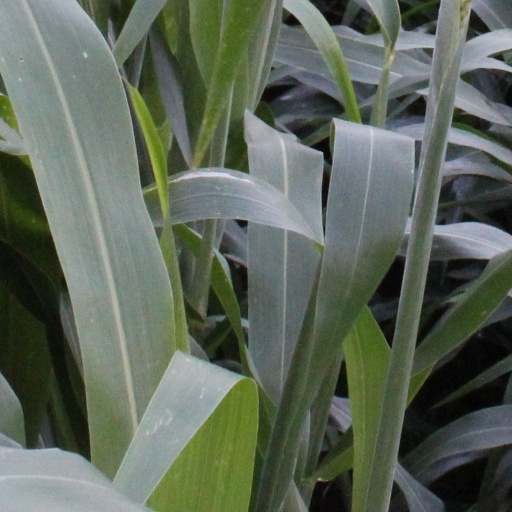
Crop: sorghum